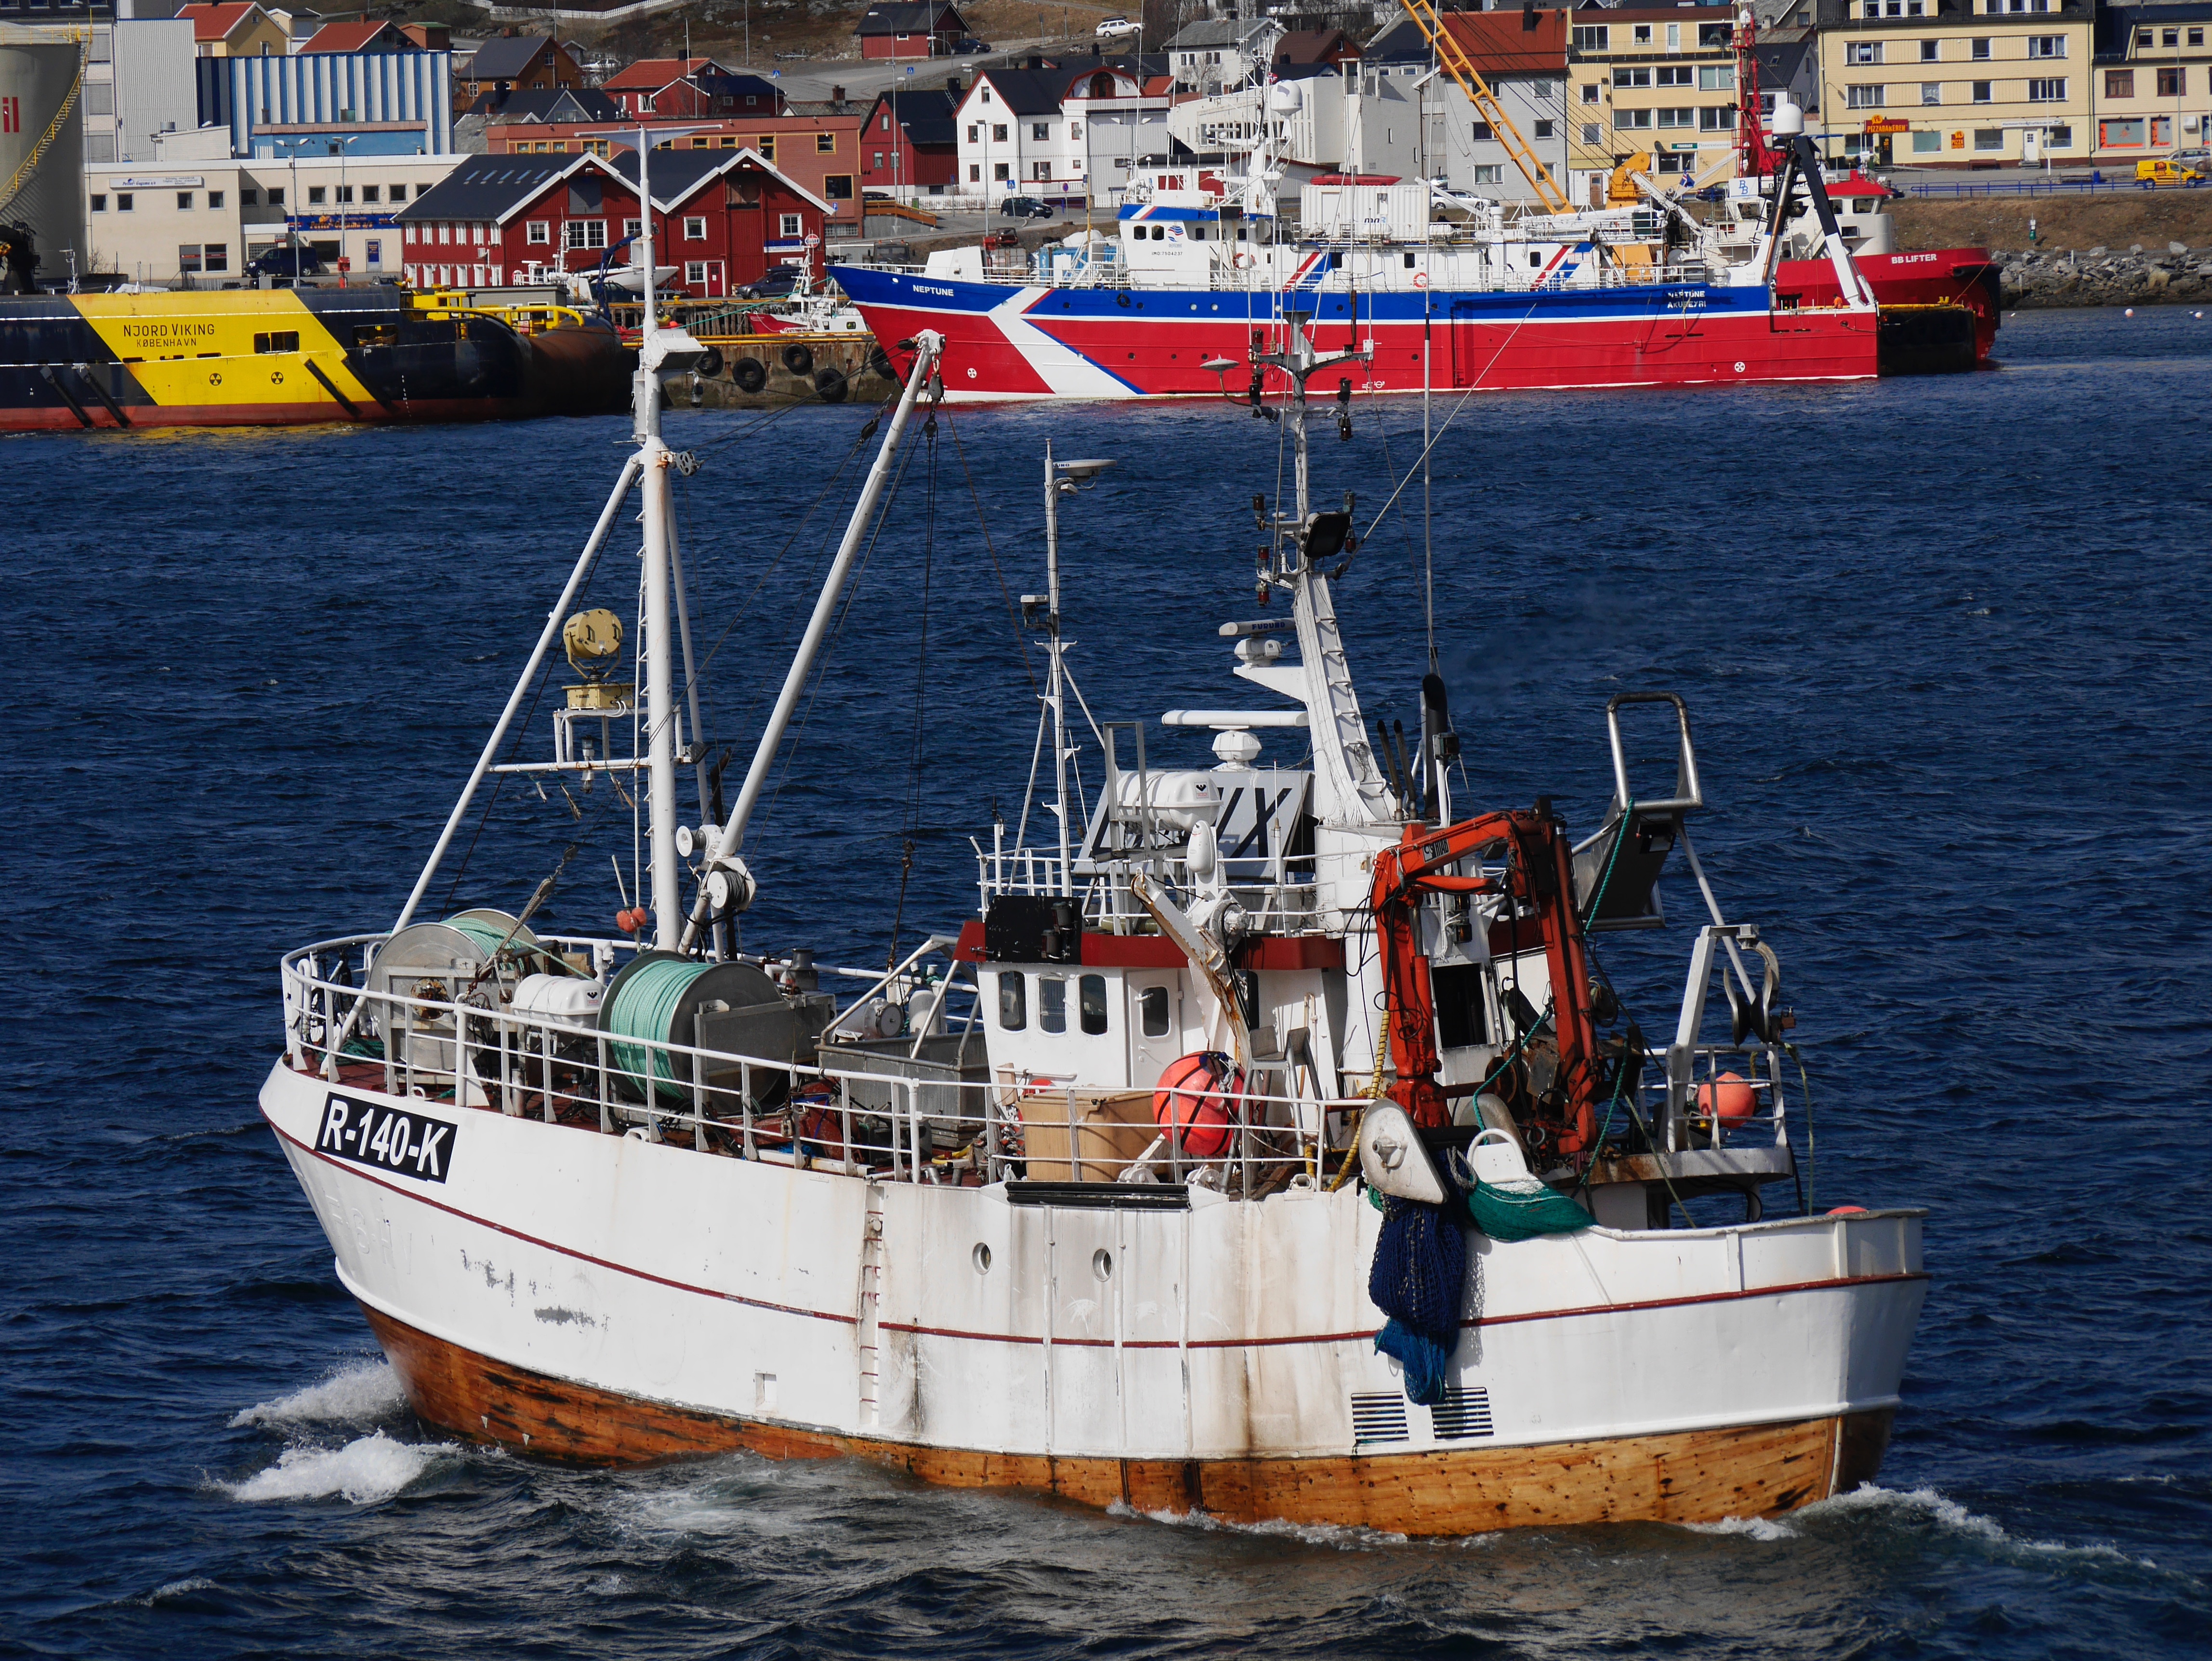
sea, boat, ship, vehicle, harbor, tugboat, watercraft, fishing vessel, calm sea, freight transport, fishing trawler, research vessel, norwegian fishing boat, heading out to sea